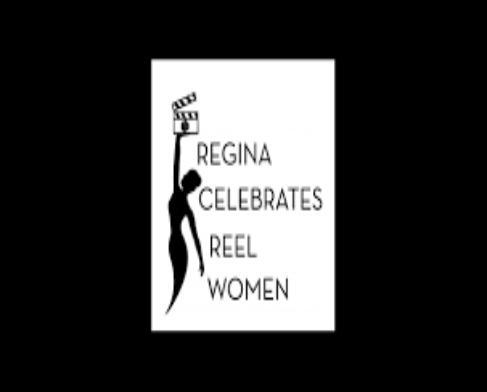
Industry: Clothes